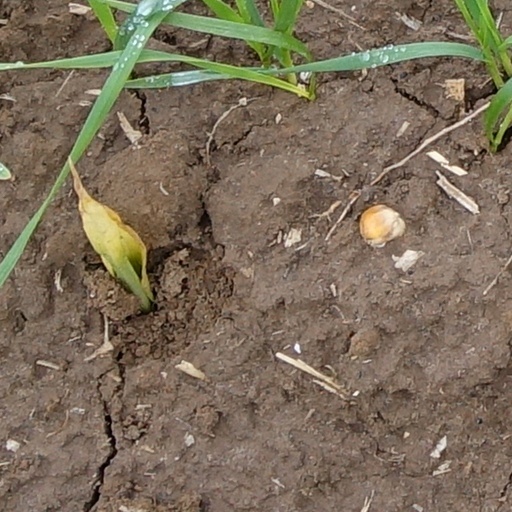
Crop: wheat